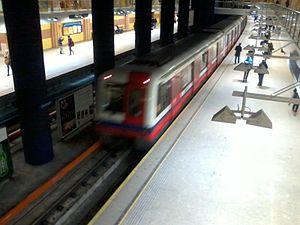
Une rame du métro de varsovie vue de la mezzanine de la station Centrum
Le métro de Varsovie comprend une ligne, nord-sud, inaugurée en 1995 et une nouvelle ligne, Est-Ouest, partiellement ouverte le 8 mars 2015. Le réseau est intégré à un réseau de lignes de tramways et de lignes ferroviaires régionales.